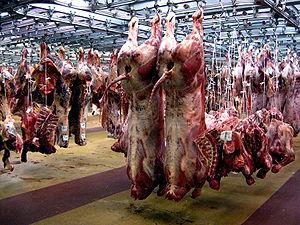
Marché de Rungis
Un marché de gros, aussi appelé marché-gare, est un marché dans lequel est pratiqué le commerce de gros.
Le marché d'intérêt national de Rungis, ou marché international de Rungis, est un marché d'intérêt national situé à parts quasi-égales dans les communes franciliennes de Rungis et de Chevilly-Larue, dans le département du Val-de-Marne en France.
Un marché d'intérêt national est, en France, un marché de gros auquel les pouvoirs publics ont accordé un statut particulier.